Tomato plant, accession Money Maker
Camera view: horizontal (90 deg, fisheye); turntable rotation: 270 degrees
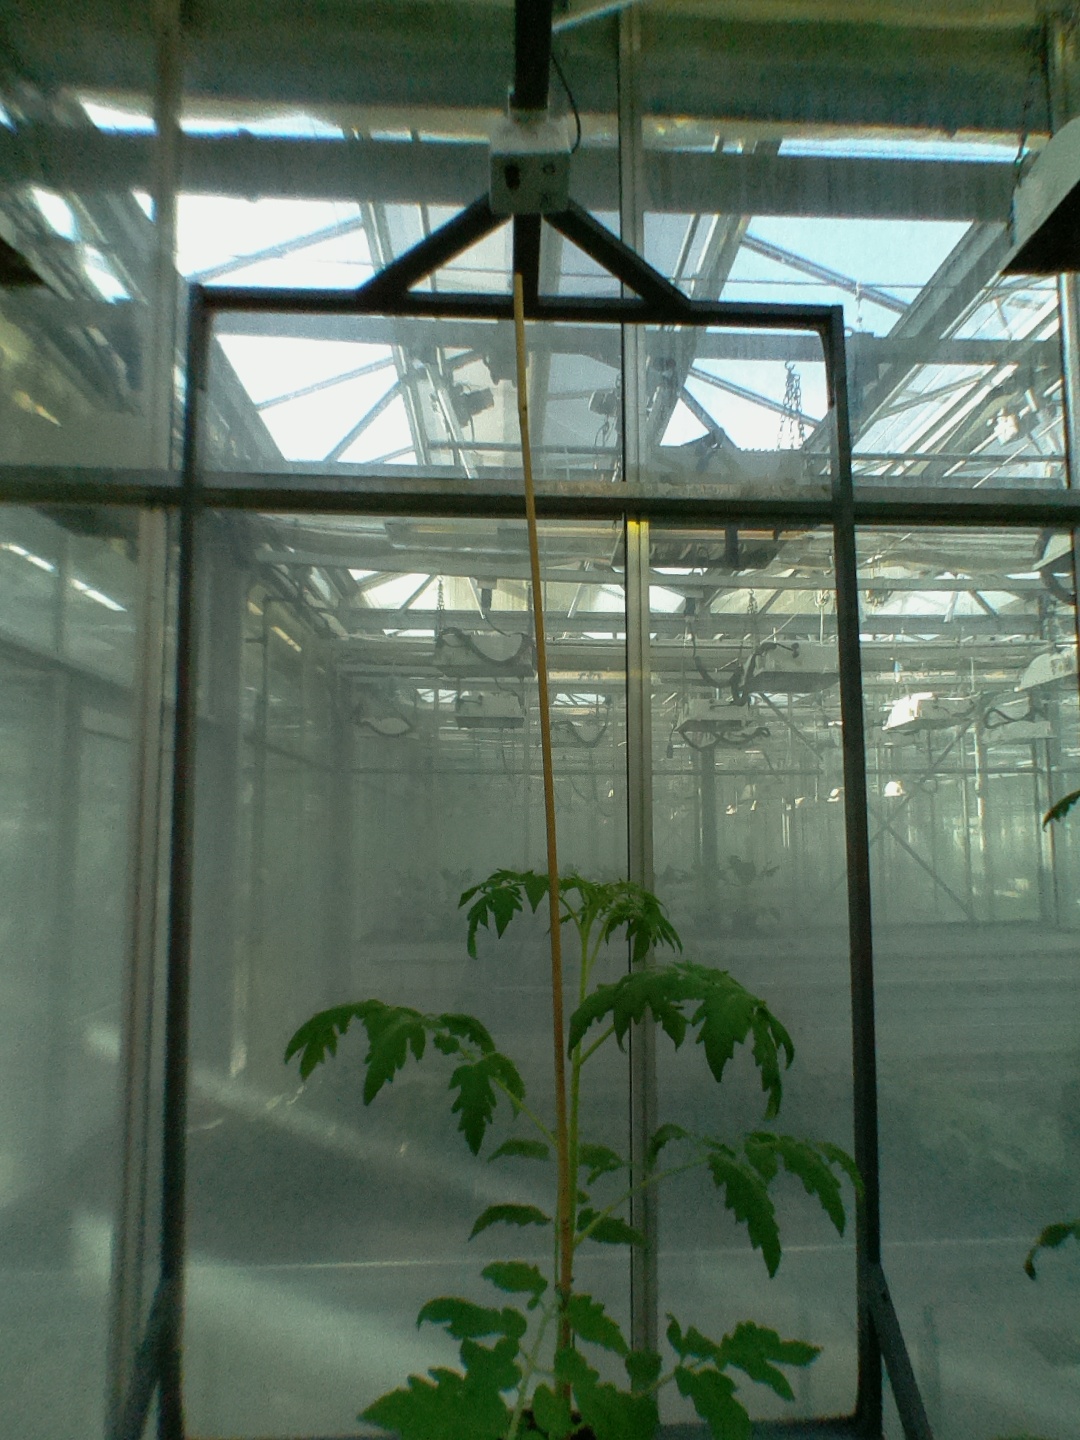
BBCH growth stage 15: 10 of true leaves visible